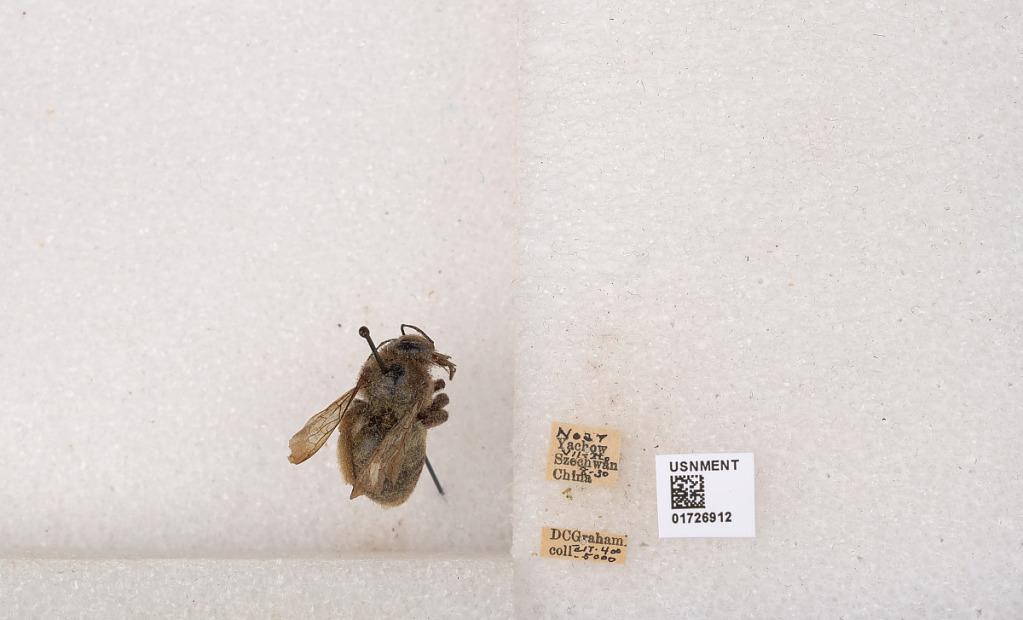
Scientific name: Xylocopa (Mesotrichia) latipes (Drury)
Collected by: D. Graham
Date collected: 1920-7-2
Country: China
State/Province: Sichuan
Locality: Near Yachow